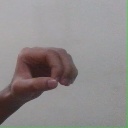
अक्षर: औ